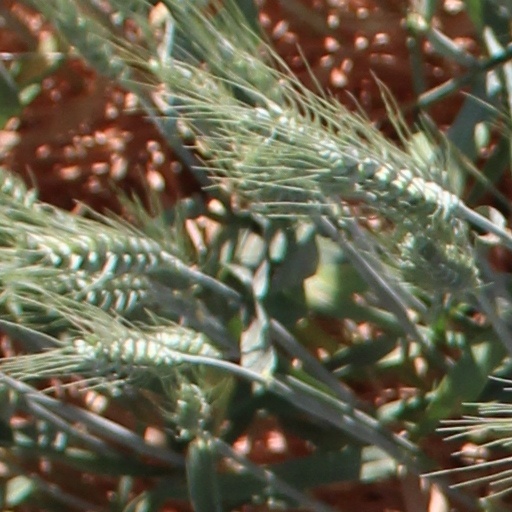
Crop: wheat